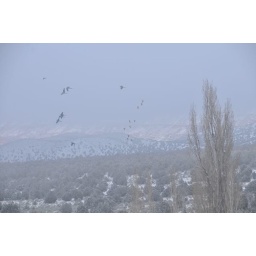
18 of our birds flying at Porcupine Ranch in Moab Utah